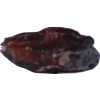
Label: carambola